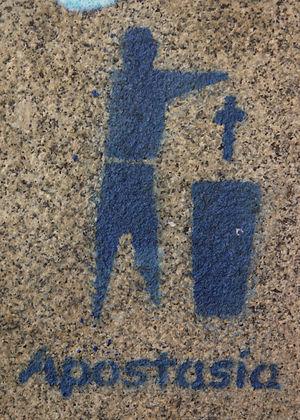
L'apostasie est l'attitude d'une personne, appelée apostat, qui renonce publiquement à une doctrine, une croyance ou une religion.